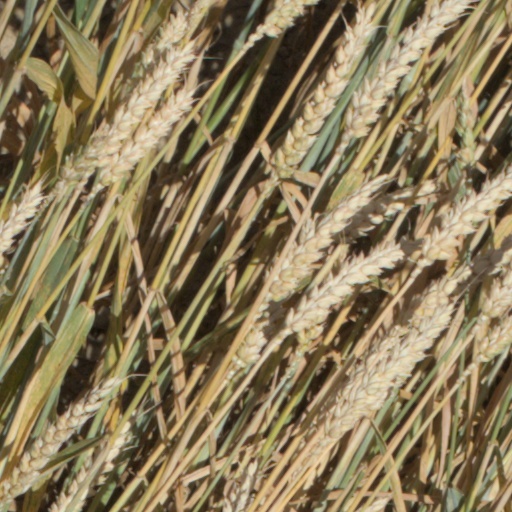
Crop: wheat